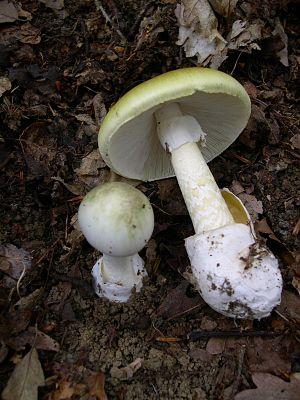
L’Amanite phalloïde, également connue sous les noms vernaculaires d’oronge verte, de calice de la mort, d'agaric bulbeux, d'oronge ciguë, ou de lera verda picotada est une espèce de champignons vénéneux de la famille des Amanitaceae et du genre des amanites. Largement distribuée en Europe, Amanita phalloides est trouvée en association avec différents feuillus ou conifères. Cette espèce dotée d'une grande capacité d'adaptation a été introduite dans d'autres pays et continents, transportée sur des chênes, châtaigniers ou pins. Le sporophore, apparaissant en été et en automne, est généralement verdâtre, avec des lames et un pied blancs.
Les Amanitaceae sont une famille de champignons basidiomycètes du clade II Pluteoïde de l'ordre des Agaricales. Dans le genre le plus important, l'espèce la plus connue est probablement Amanita muscaria, mais aussi Amanita phalloides qui passe pour une espèce des plus toxiques, quasi toujours mortelle. Le sporophore des amanitacées est lamellé, généralement ovoïde émergent, ensuite convexe immature et enfin plus ou moins étalé. Les sporophores portent souvent, mais pas tous, une volve et/ou un anneau, plus ou moins tenaces. Les lames sont, sauf exception, blanches, rarement jaunes.
Les intoxications alimentaires par consommation de champignons sont fréquentes : 546 cas signalés à l'Institut de veille sanitaire en France métropolitaine en 4 mois.
Les intoxications fongiques sont les intoxications causées par l'ingestion, accidentelle ou volontaire, de champignons dits « supérieurs », qu'il s'agisse d'espèces sauvages ou cultivées. La science qui étudie la toxicologie des champignons est la mycotoxicologie. On appelle plus précisément mycétisme, les intoxications alimentaires dues à des champignons supérieurs qui synthétisent et stockent des molécules toxiques par ingestion pour l'homme et d'autres animaux.